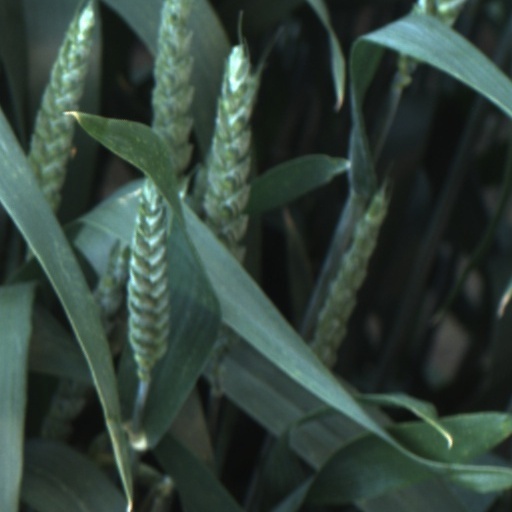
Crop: wheat